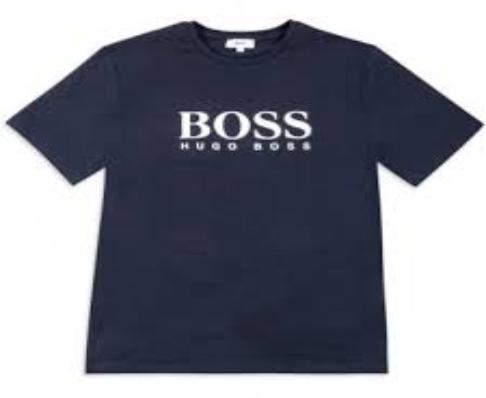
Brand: Hugo Boss
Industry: Clothes